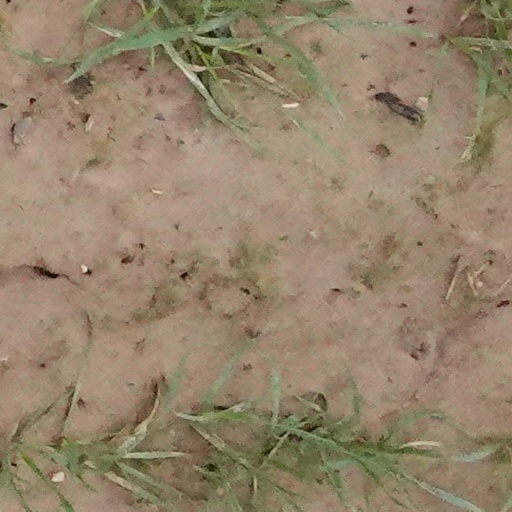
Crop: wheat